Homeostasis

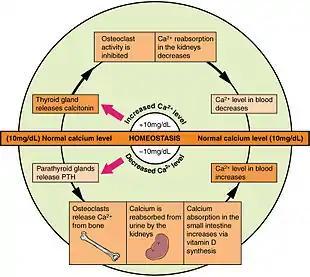
Calcium homeostasis

Mammals regulate their core temperature using input from thermoreceptors in the hypothalamus, brain, spinal cord, internal organs, and great veins. Apart from the internal regulation of temperature, a process called allostasis can come into play that adjusts behaviour to adapt to the challenge of very hot or cold extremes (and to other challenges). These adjustments may include seeking shade and reducing activity, seeking warmer conditions and increasing activity, or huddling.